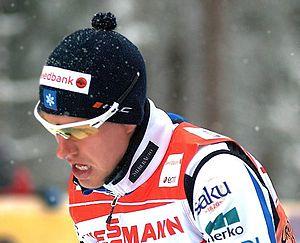
Aivar Rehemaa est un fondeur estonien. En équipe nationale depuis 2001, il gagne son premier titre en 2002 quand il devient champion du monde junior du trente kilomètres classique. Il a participé à trois éditions des Jeux olympiques d'hiver en 2006, 2010 et 2014. Il a obtenu son meilleur résultat aux Jeux de Turin 2006, avec une huitième place lors du relais.